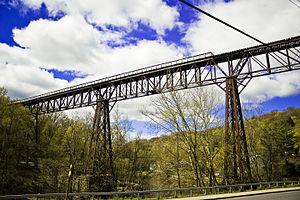
Le viaduc de Rosendale est un pont en treillis à tréteaux, anciennement ferroviaire, situé à Rosendale, hameau de l'État de New York, aux États-Unis. Il traverse le Rondout, un petit cours d'eau affluent du Hudson.